Carstian Luyckx

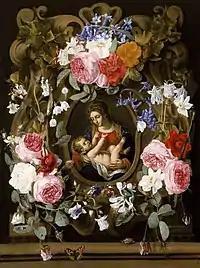
"Garland around a Virgin and child"

Some fish still lifes by Luyckx are known, some of which were previously attributed to specialists of this genre such as Abraham van Beijeren or followers of Alexander Adriaenssen.